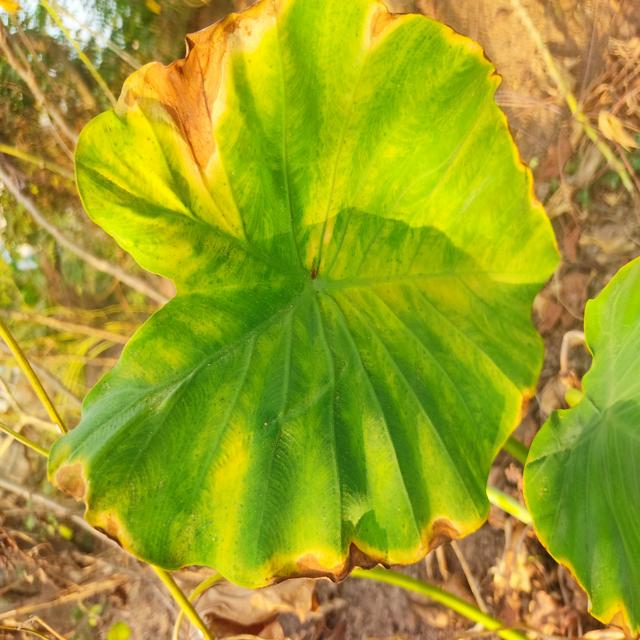
Label: Mid_Blight